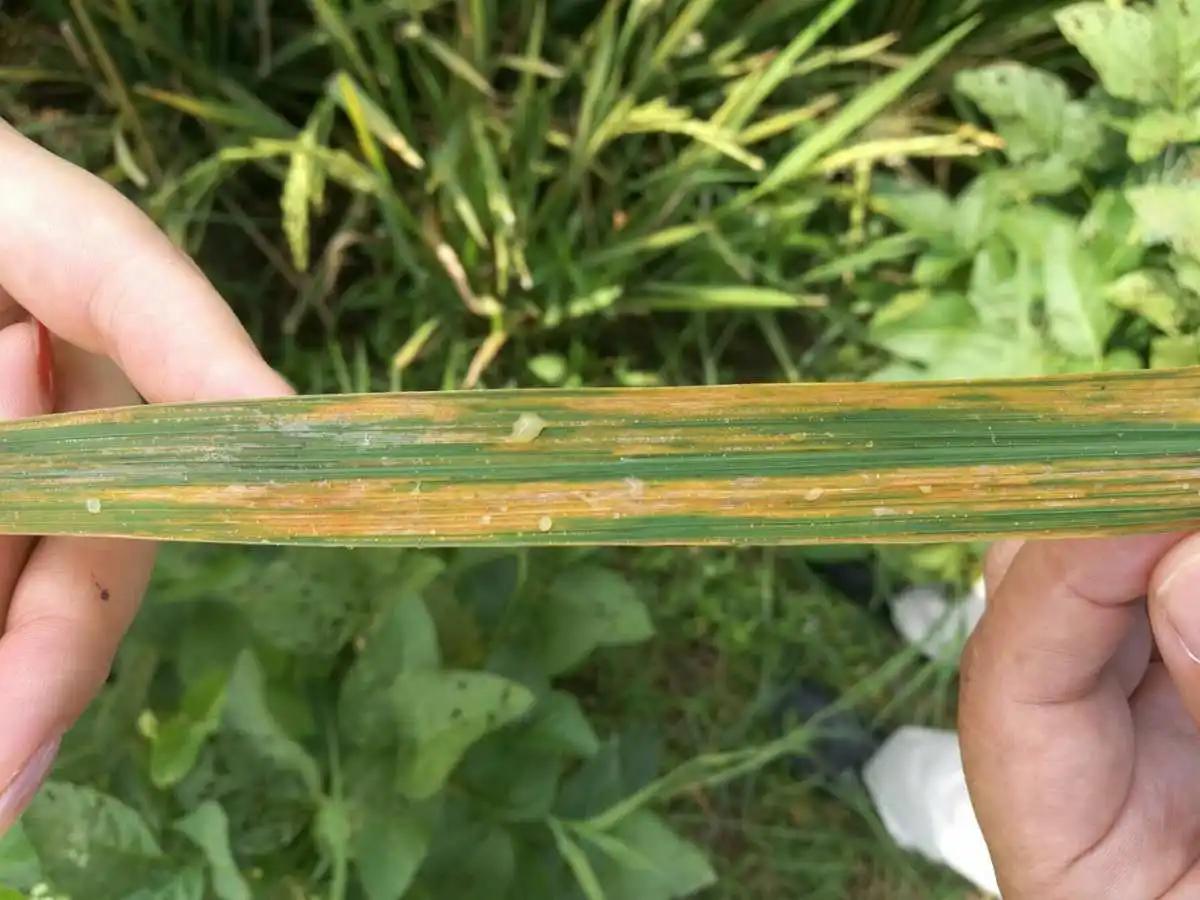
Plant: Wheat
Disease: wheat bacterial leaf streak (black chaff)